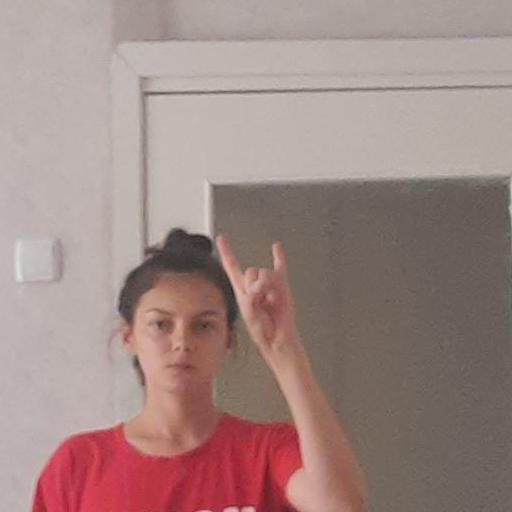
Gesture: rock